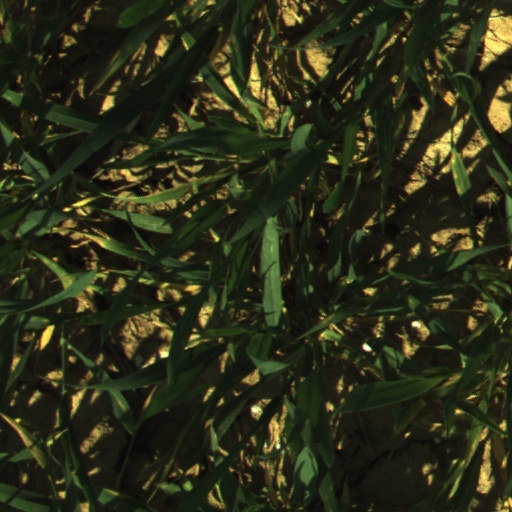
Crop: wheat